Joseph Priestley

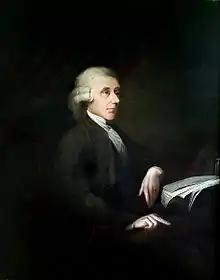
A portrait of Priestley commissioned by his publisher and close friend Joseph Johnson from Henry Fuseli

Although Priestley claimed that natural philosophy was only a hobby, he took it seriously. In his "History of Electricity", he described the scientist as promoting the "security and happiness of mankind". Priestley's science was eminently practical and he rarely concerned himself with theoretical questions; his model was his close friend, Benjamin Franklin. When he moved to Leeds, Priestley continued his electrical and chemical experiments (the latter aided by a steady supply of carbon dioxide from a neighbouring brewery). Between 1767 and 1770, he presented five papers to the Royal Society from these initial experiments; the first four papers explored coronal discharges and other phenomena related to electrical discharge, while the fifth reported on the conductivity of charcoals from different sources. His subsequent experimental work focused on chemistry and pneumatics.